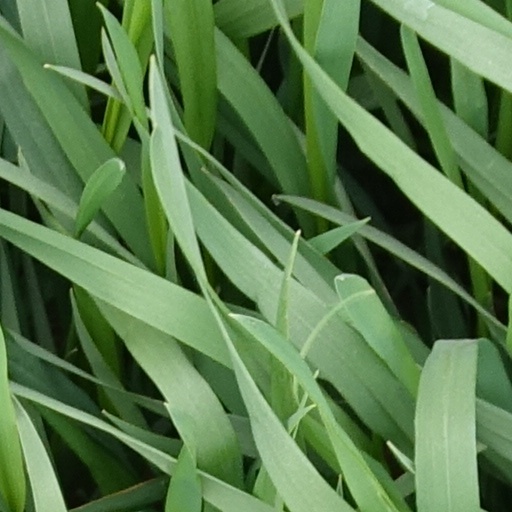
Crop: wheat